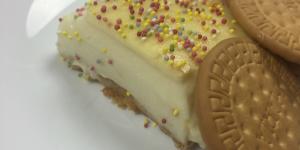
tarta de chocolate blanco y galletas sin horno